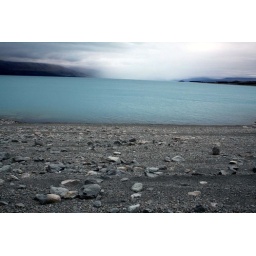
Cloudy weather above blue lake